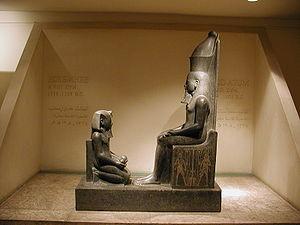
Horemheb est le dernier pharaon de la XVIIIᵉ dynastie. Manéthon le nomme Horus ou Armaîs selon les historiens qui nous ont transmis ses textes.